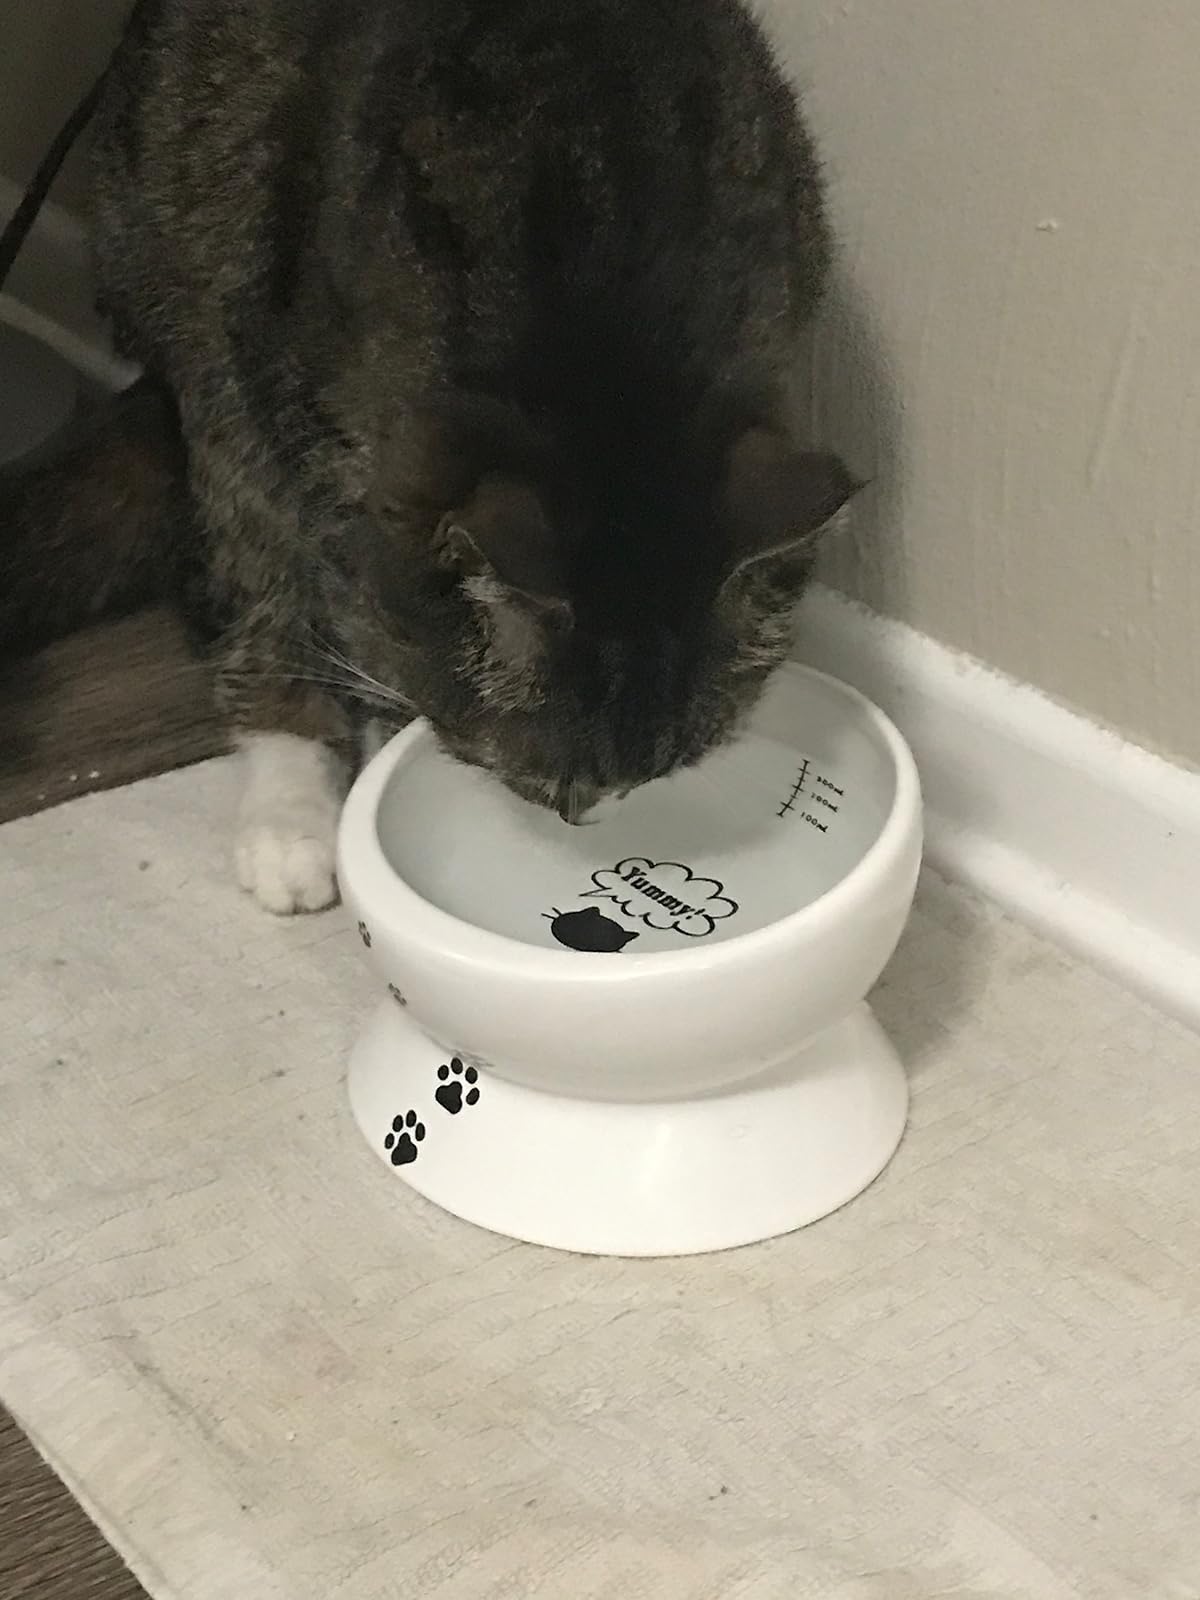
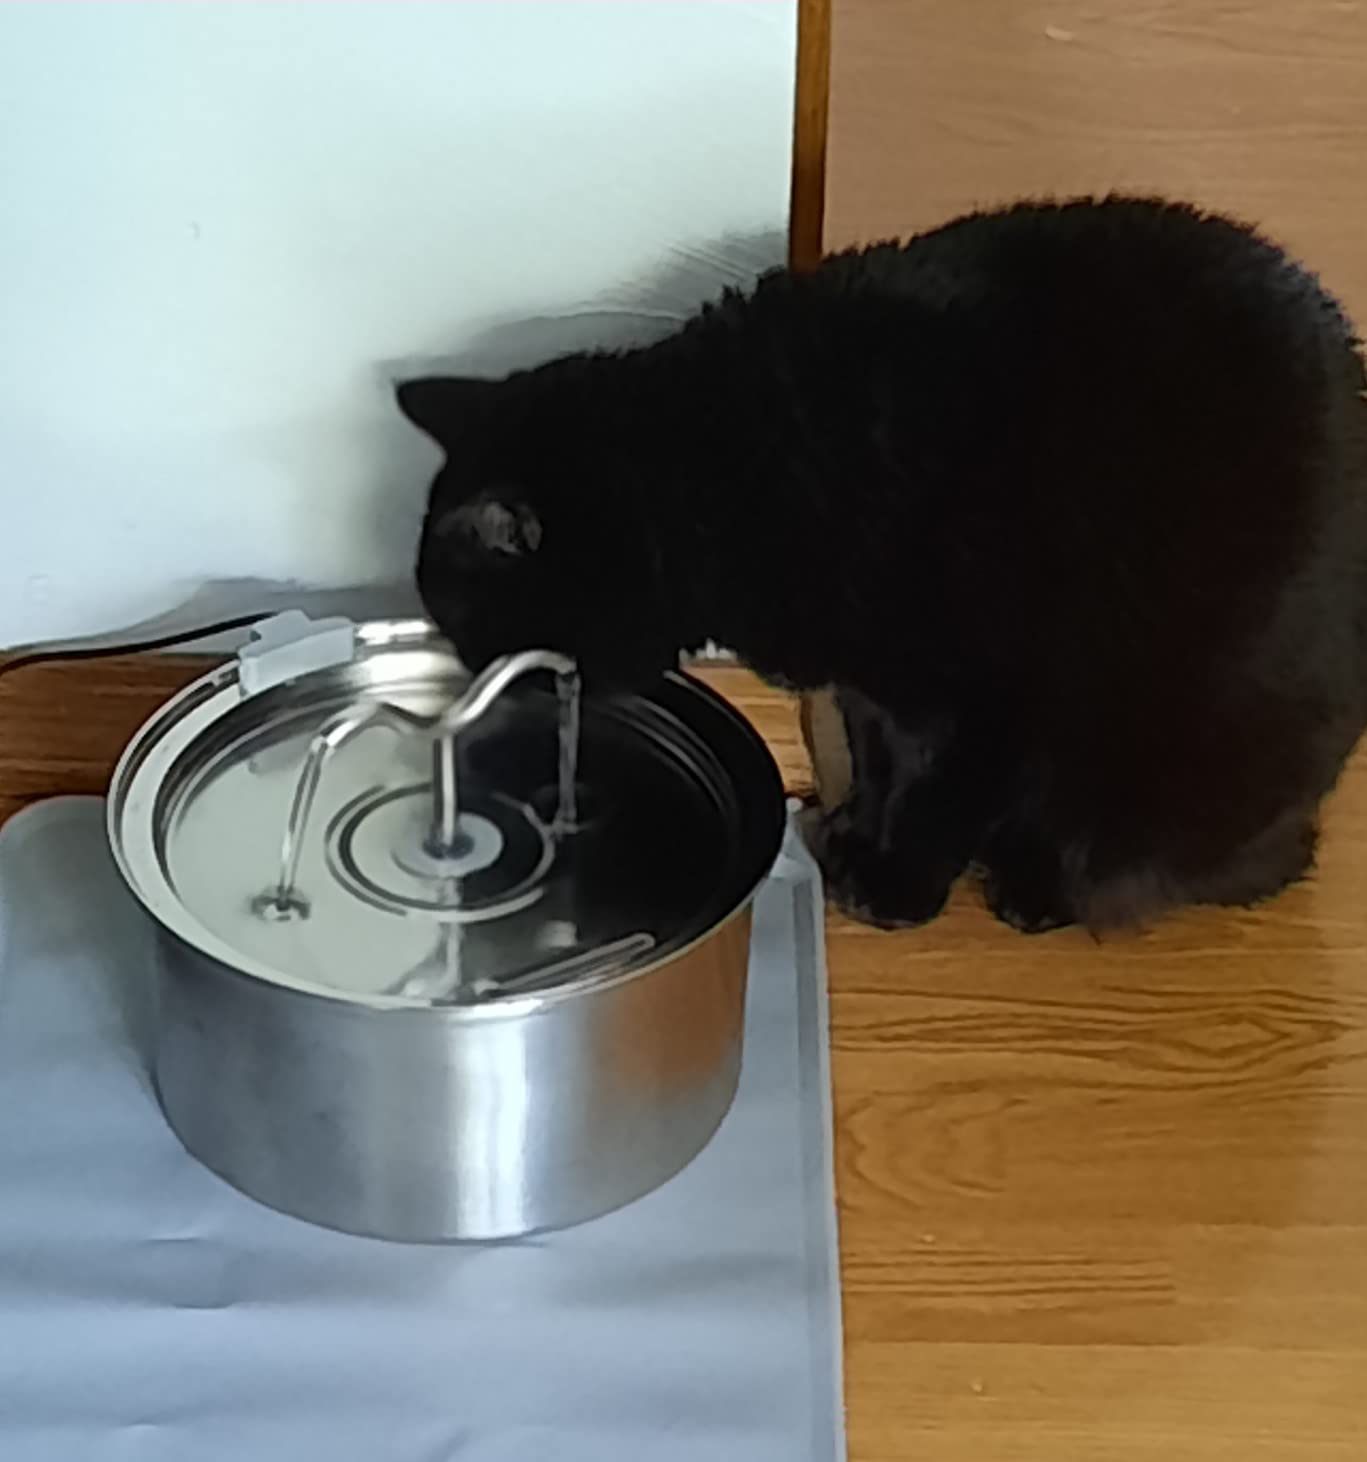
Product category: items_bowl
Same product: no